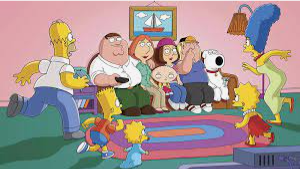
Portrait style: Cartoon Portrait